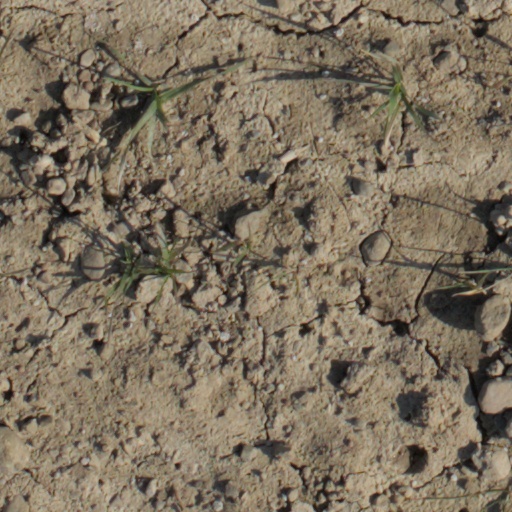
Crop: wheat